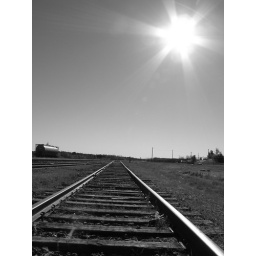
Not a cloud in the sky